Alexander (crater)

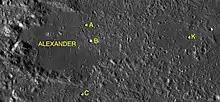
Satellite craters of Alexander

The Alexander formation has been so heavily worn and distorted with the passage of time that it now resembles little more than a lowland region enclosed by rugged ranges. The rim segments lie along the northwest, west, and south sections of the crater, while the eastern side stands open to the surrounding surface. The surviving walls are nearly rectangular in form, with the most prominent mounts in the northwest.